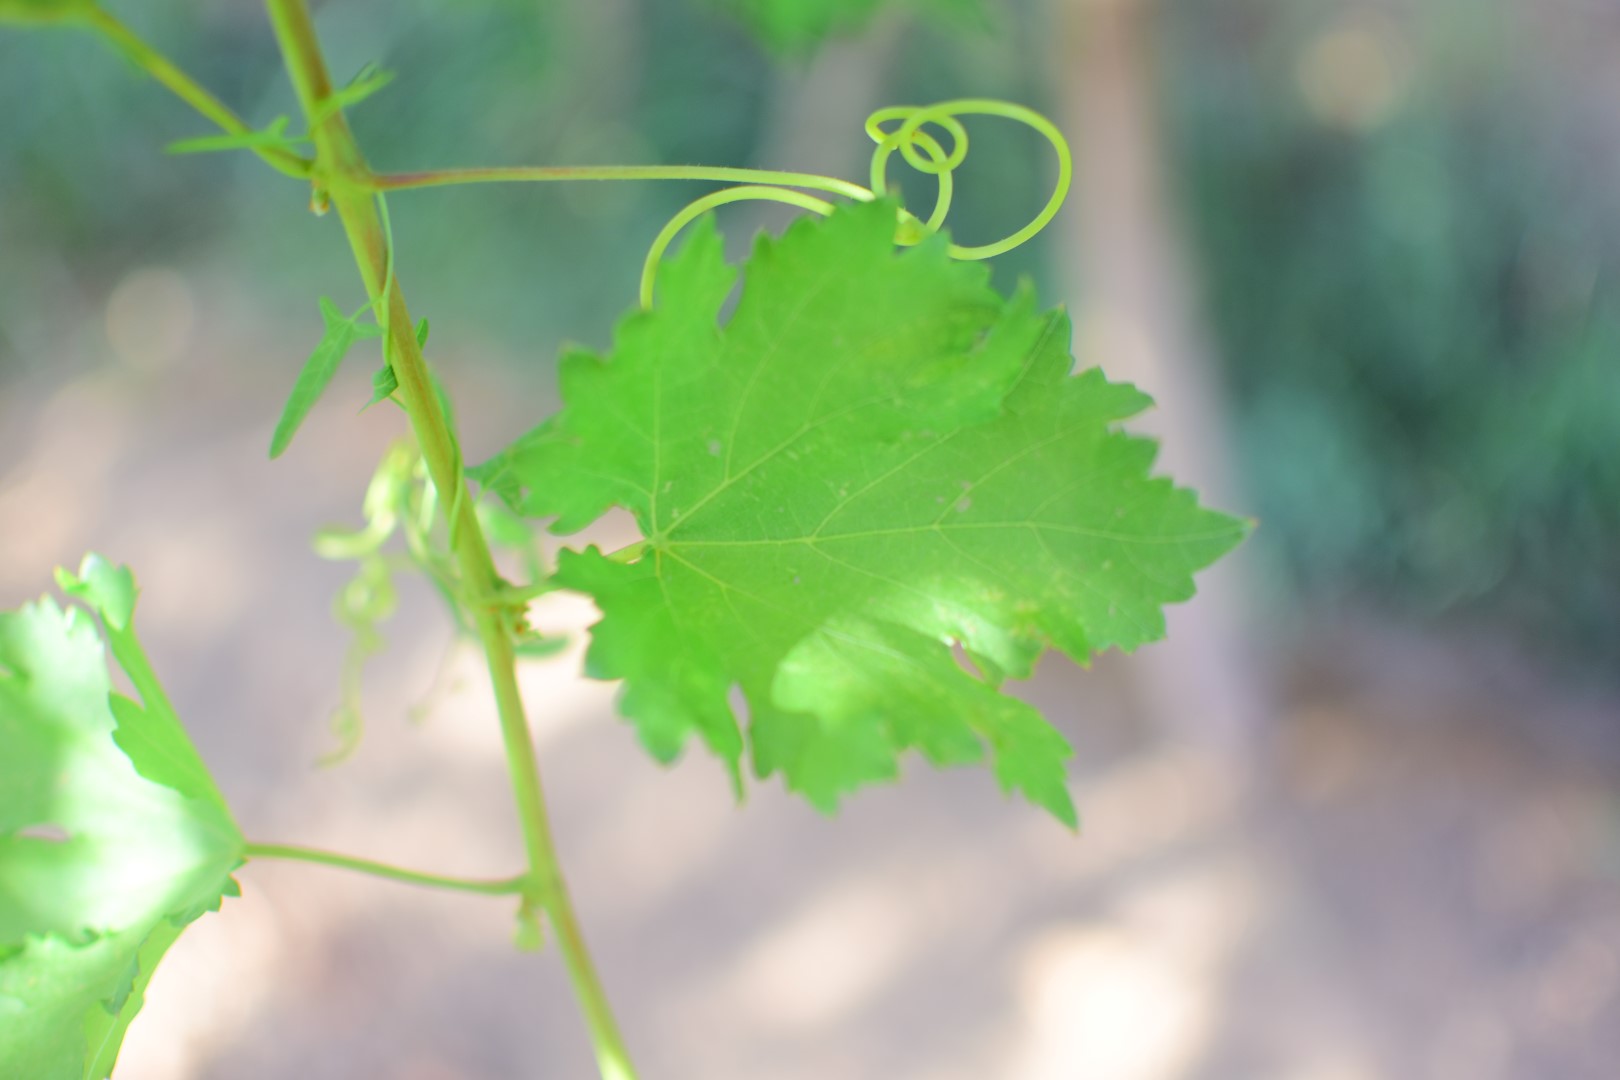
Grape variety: Deas Al-Annz